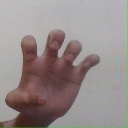
अक्षर: झ